Thomas Sims

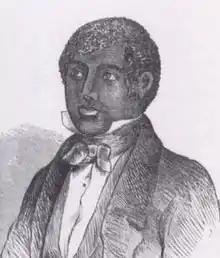
Portrait of Thomas Sims

Thomas Sims was an African American who escaped from slavery in Georgia and fled to Boston, Massachusetts, in 1851. He was arrested the same year under the Fugitive Slave Act of 1850, had a court hearing, and was forced to return to enslavement. A second escape brought him back to Boston in 1863, where he was later appointed to a position in the U.S. Department of Justice in 1877. Sims was one of the first slaves to be forcibly returned from Boston under the Fugitive Slave Act of 1850. The failure to stop his case from progressing was a significant blow to the abolitionists, as it showed the extent of the power and influence which slavery had on American society and politics. The case was one of many events leading to the American Civil War.